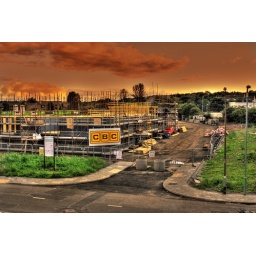
red sky night, shepherds delight - new buildings in greendykes, edinburgh